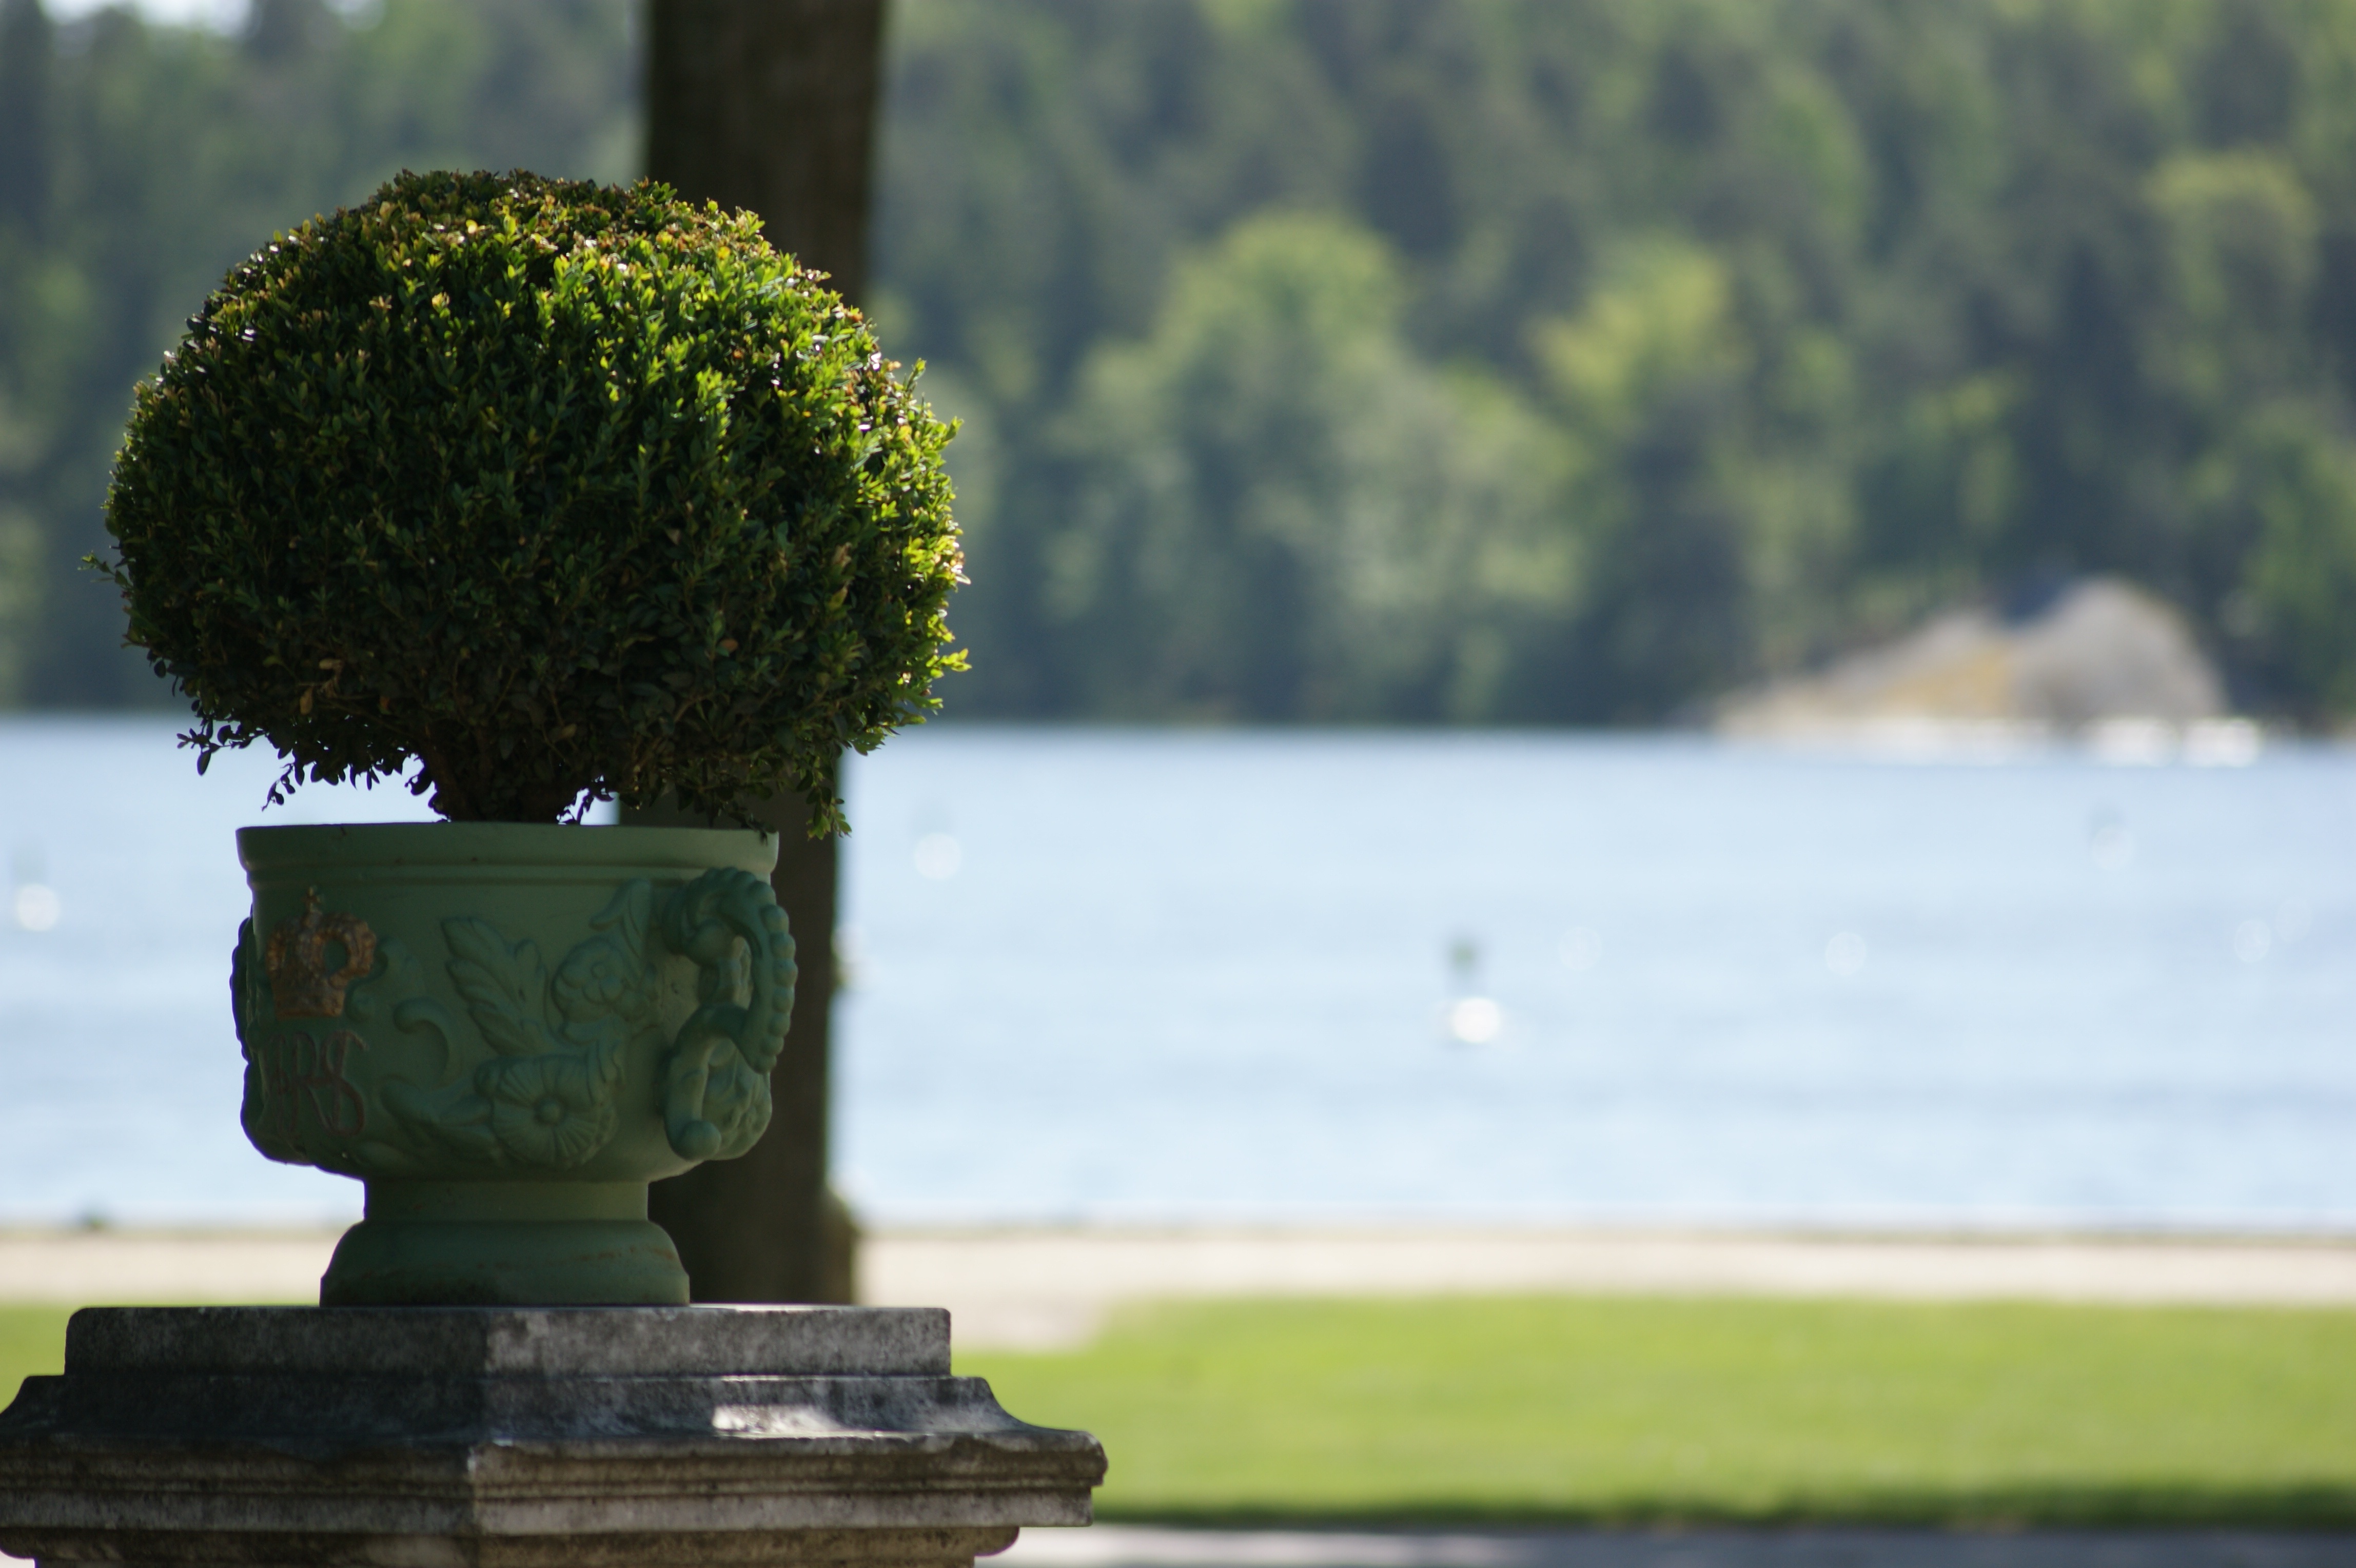
tree, water, nature, grass, book, plant, sunlight, morning, leaf, flower, decoration, green, reflection, park, sweden, periwinkle, hedge, boxwood, woody plant